Coat of arms of Gibraltar

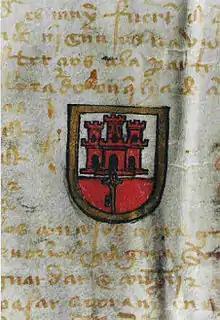
Original arms granted to Gibraltar by Isabella I of Castile

The castle has its roots in the heraldry of the Kingdom of Castile, the largest and most important medieval Spanish kingdom, of which Isabella was Queen. The preamble to the warrant granting the coat of arms to Gibraltar said: